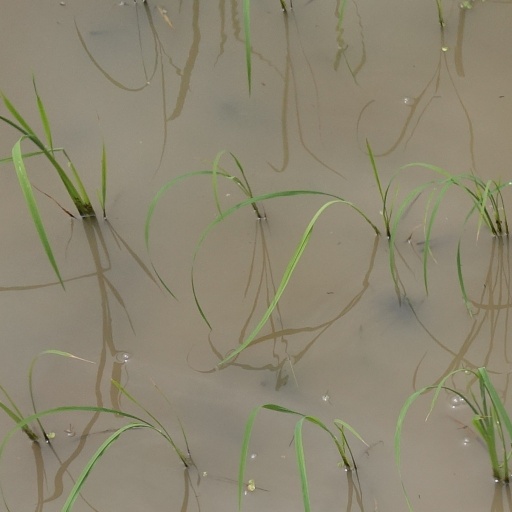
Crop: rice